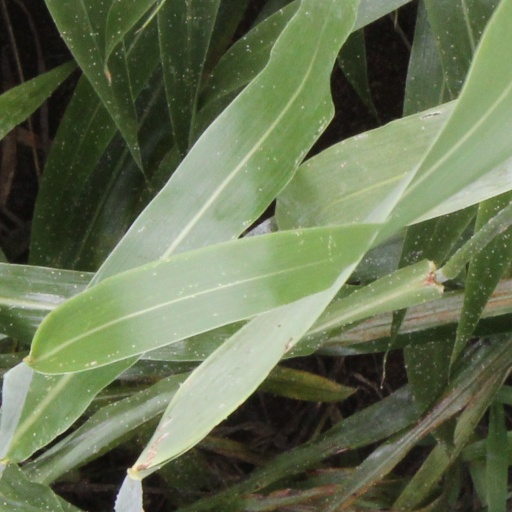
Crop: sorghum